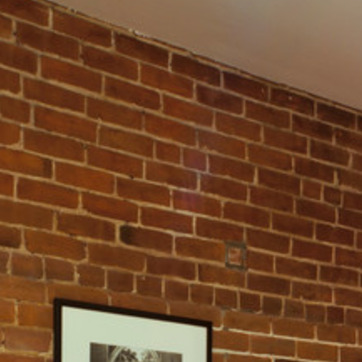
Material: brick